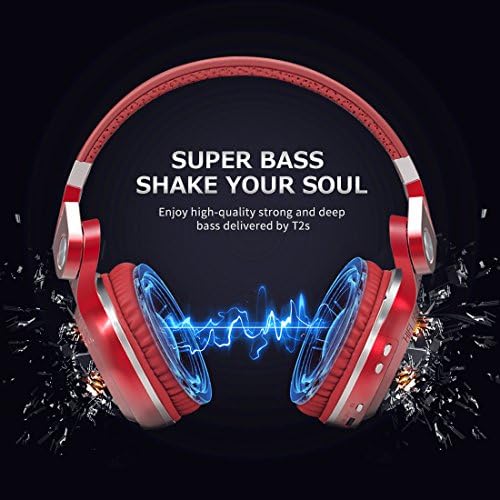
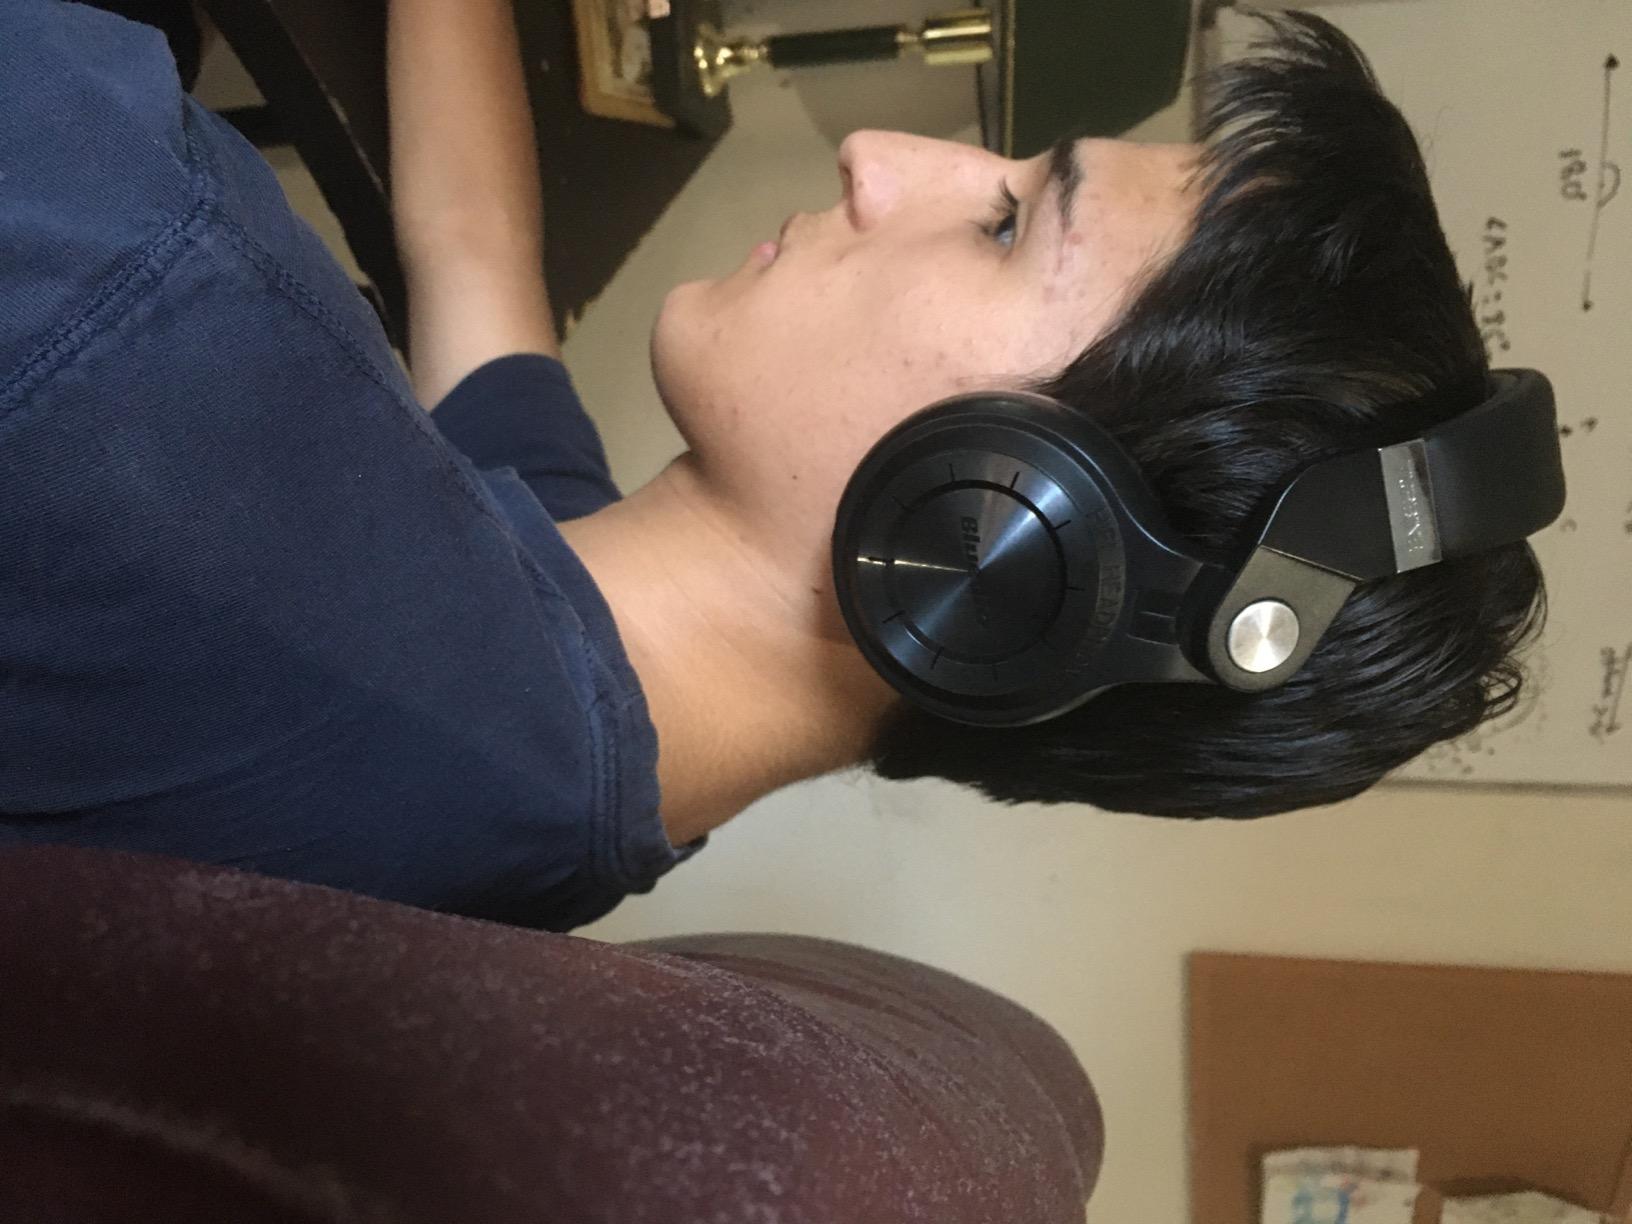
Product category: headphones
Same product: no